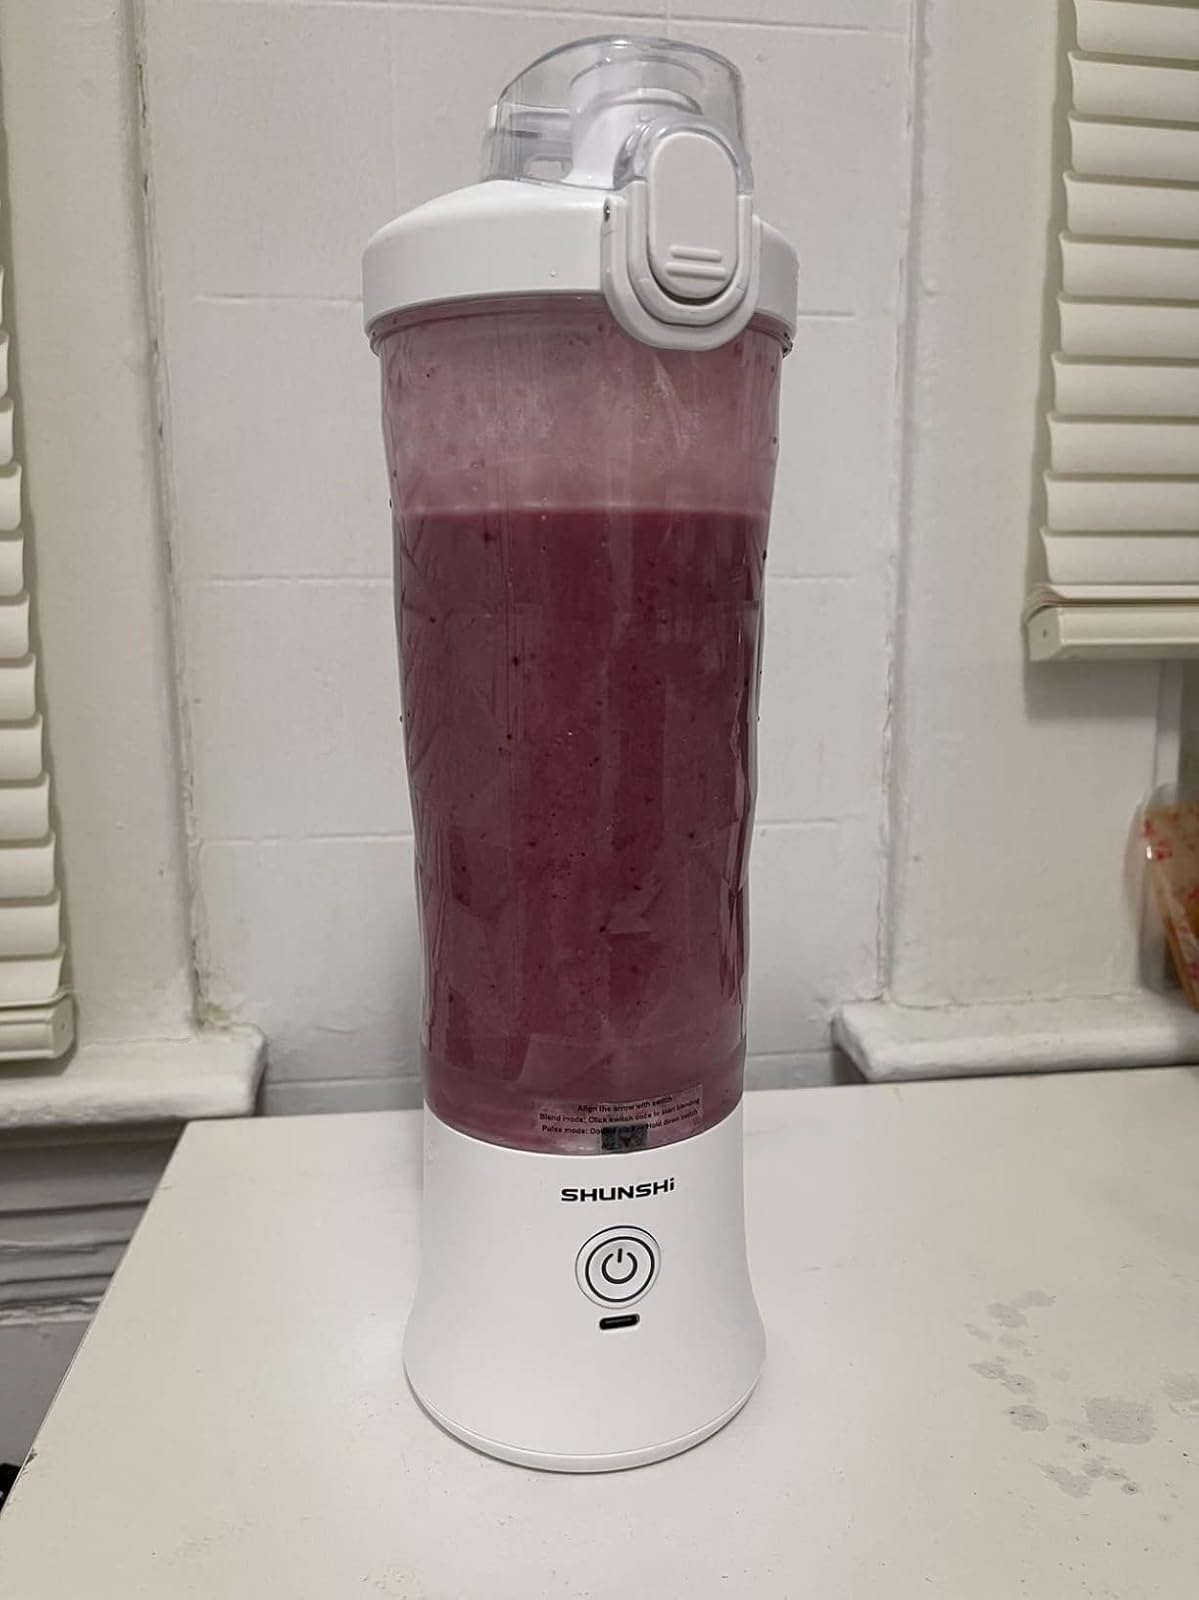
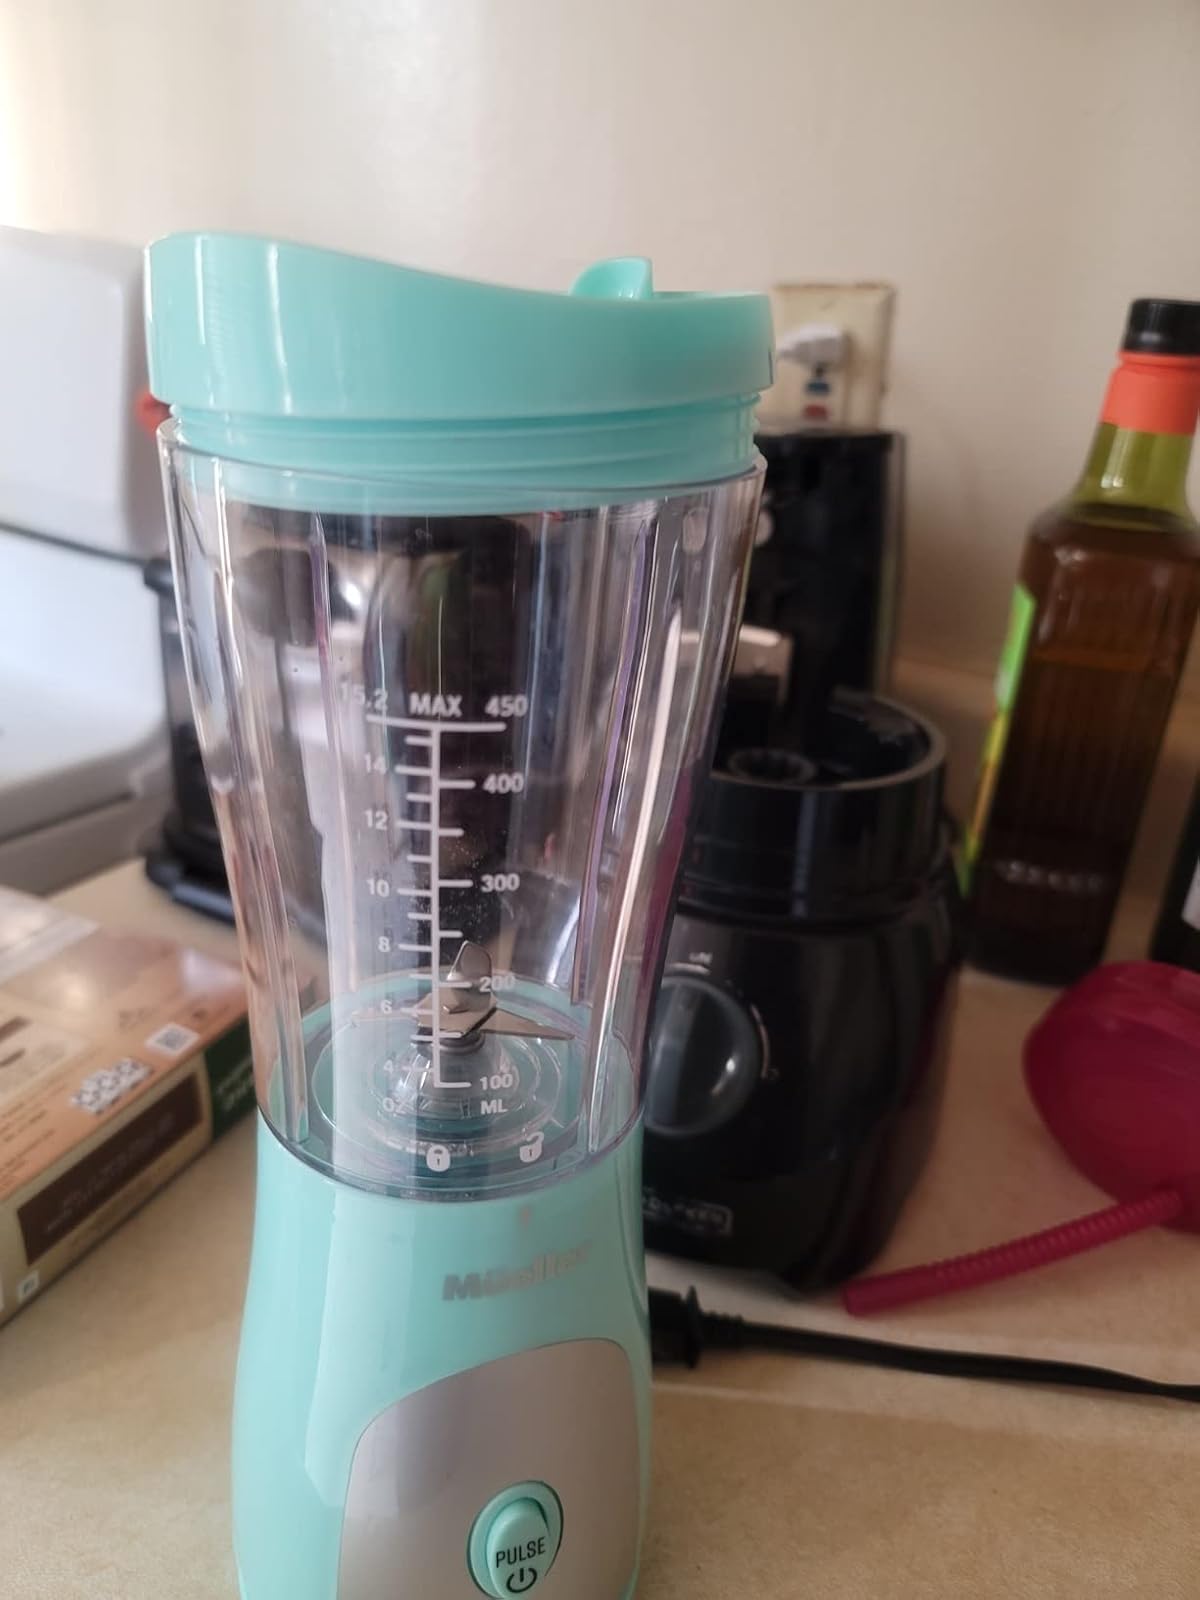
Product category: items_blender
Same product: no